Drum hardware

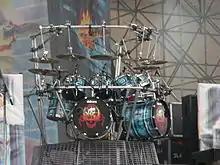
Cymbals, hanging toms, a floor tom and even the bass drums are supported by this drum rack

Some or all of the stands can be replaced by a drum rack. Racks are particularly used for larger kits, but can greatly reduce the weight and setup time of even moderately sized kits.